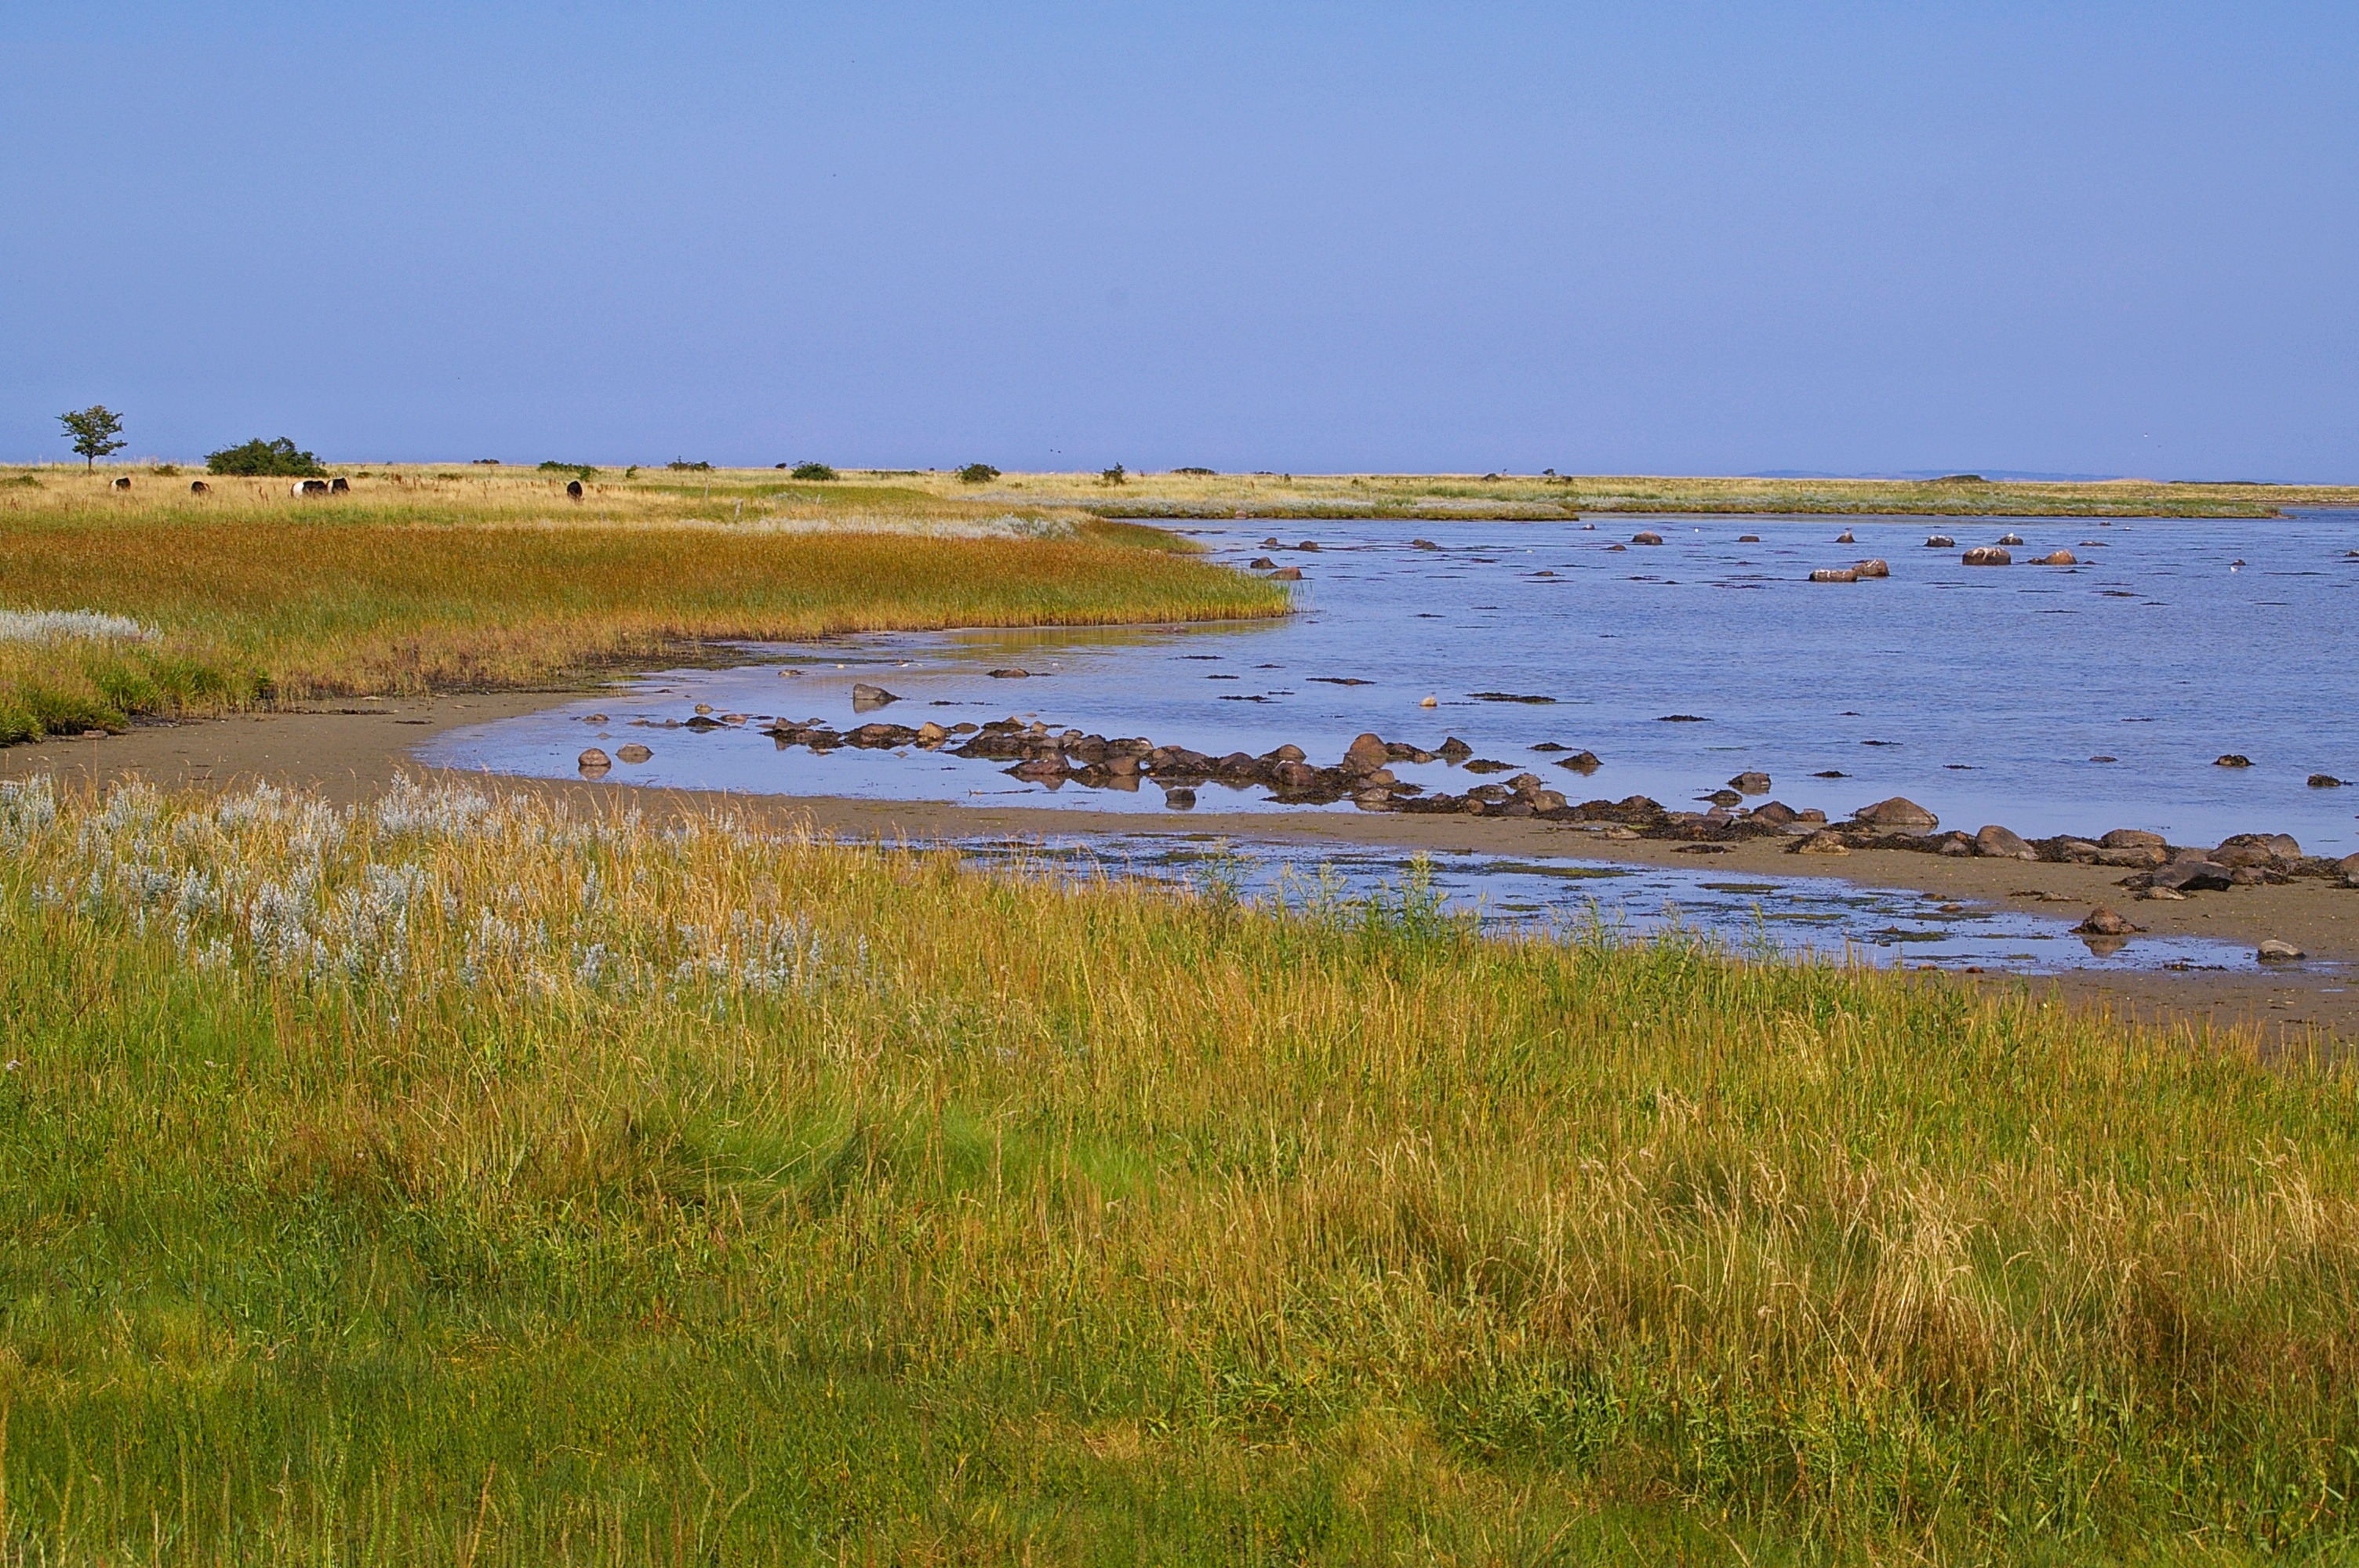
beach, landscape, sea, coast, water, nature, grass, marsh, swamp, wilderness, sky, sun, meadow, prairie, shore, summer, scenic, holiday, island, blue, rest, reservoir, savanna, plain, blue sky, grassland, wetland, bog, outlook, denmark, maritime, habitat, loch, north sea, ecosystem, estuary, tundra, baltic sea, steppe, salt marsh, nature reserve, reported, on lake, danish coast, fyns hoved, danish baltic, danish baltic beach, danish beach, beach and sea, mussel shells, shellfish mussels, mudflat, natural environment, geographical feature, grass family